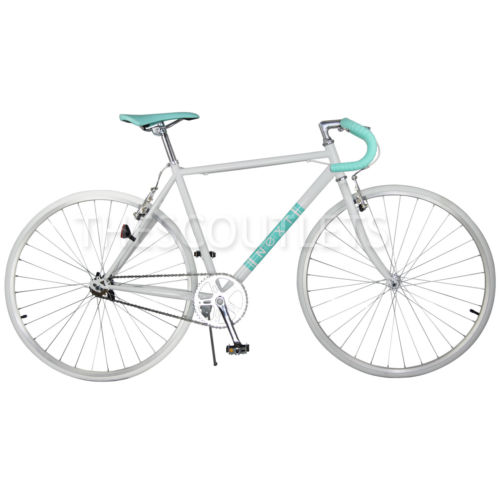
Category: bicycle